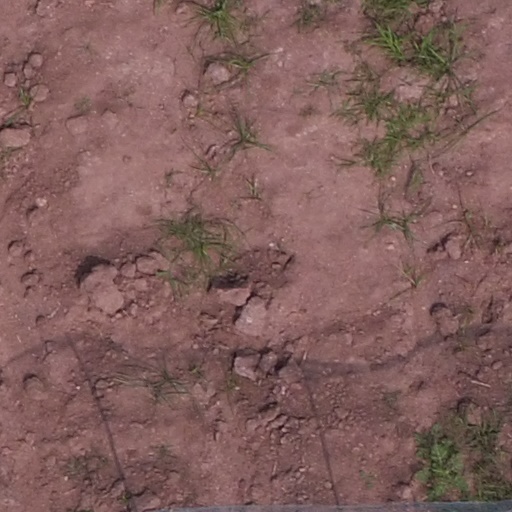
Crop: maize; corn